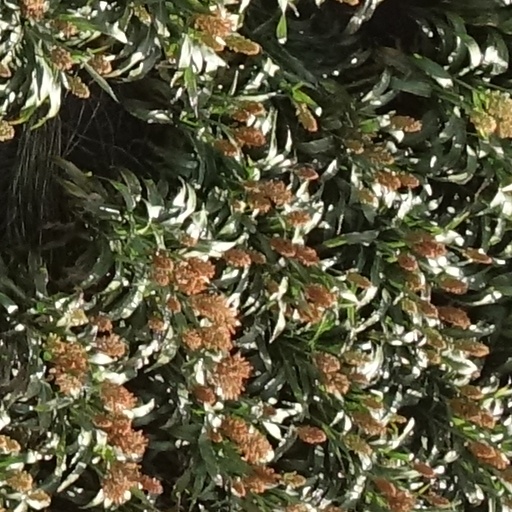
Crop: sorghum